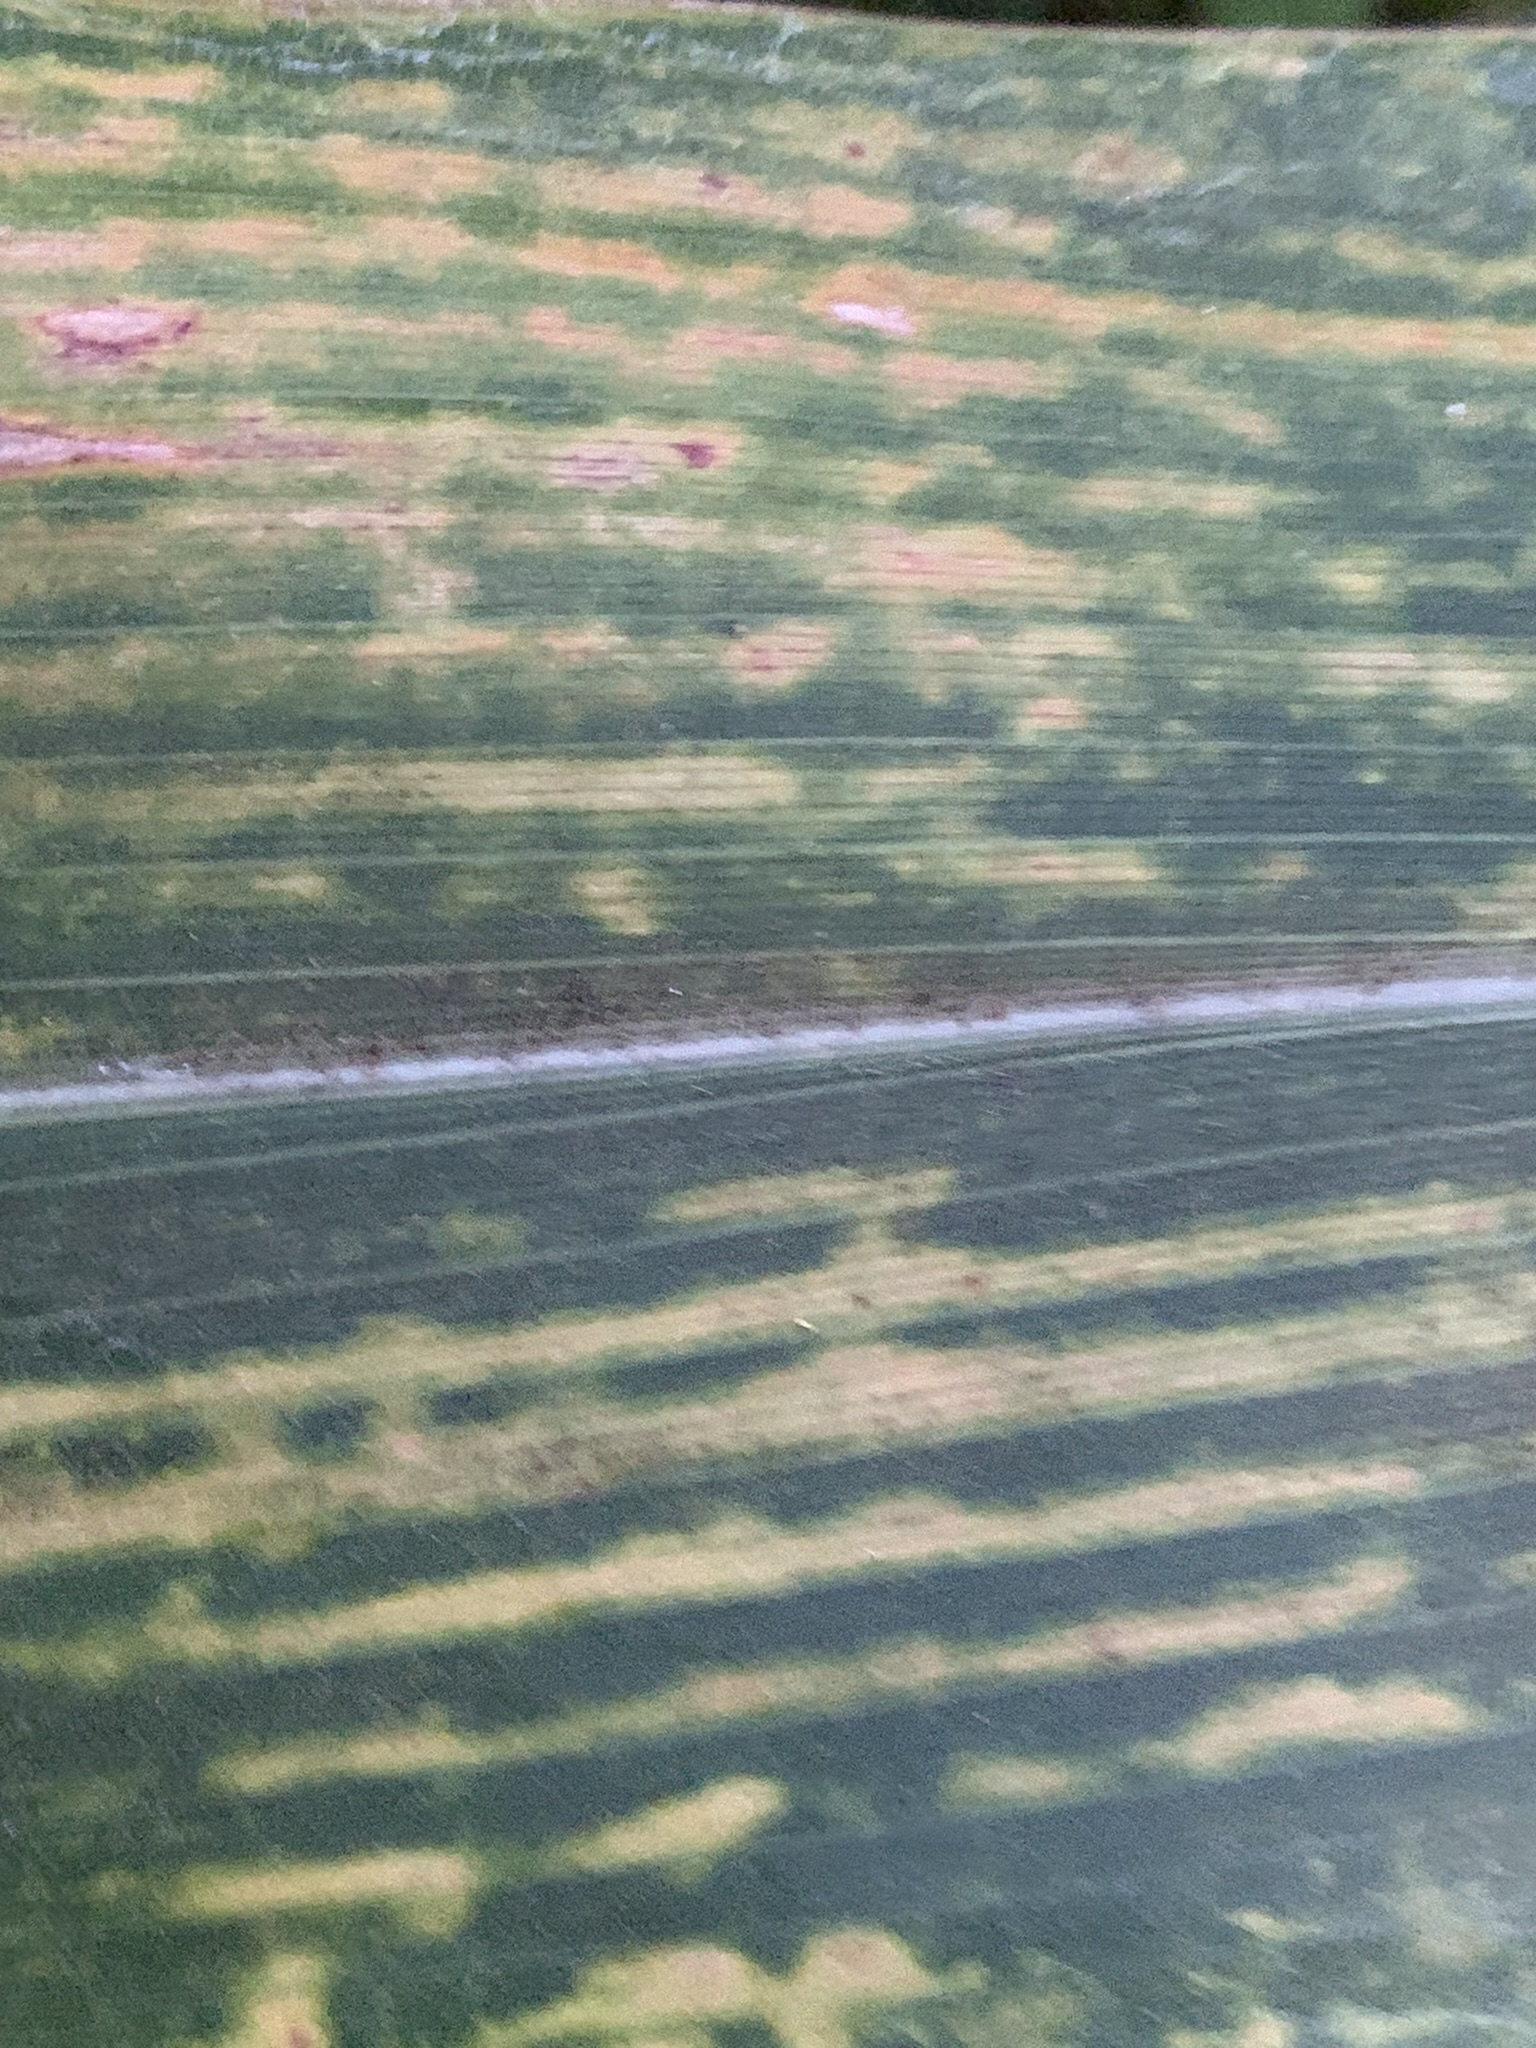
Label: MLN